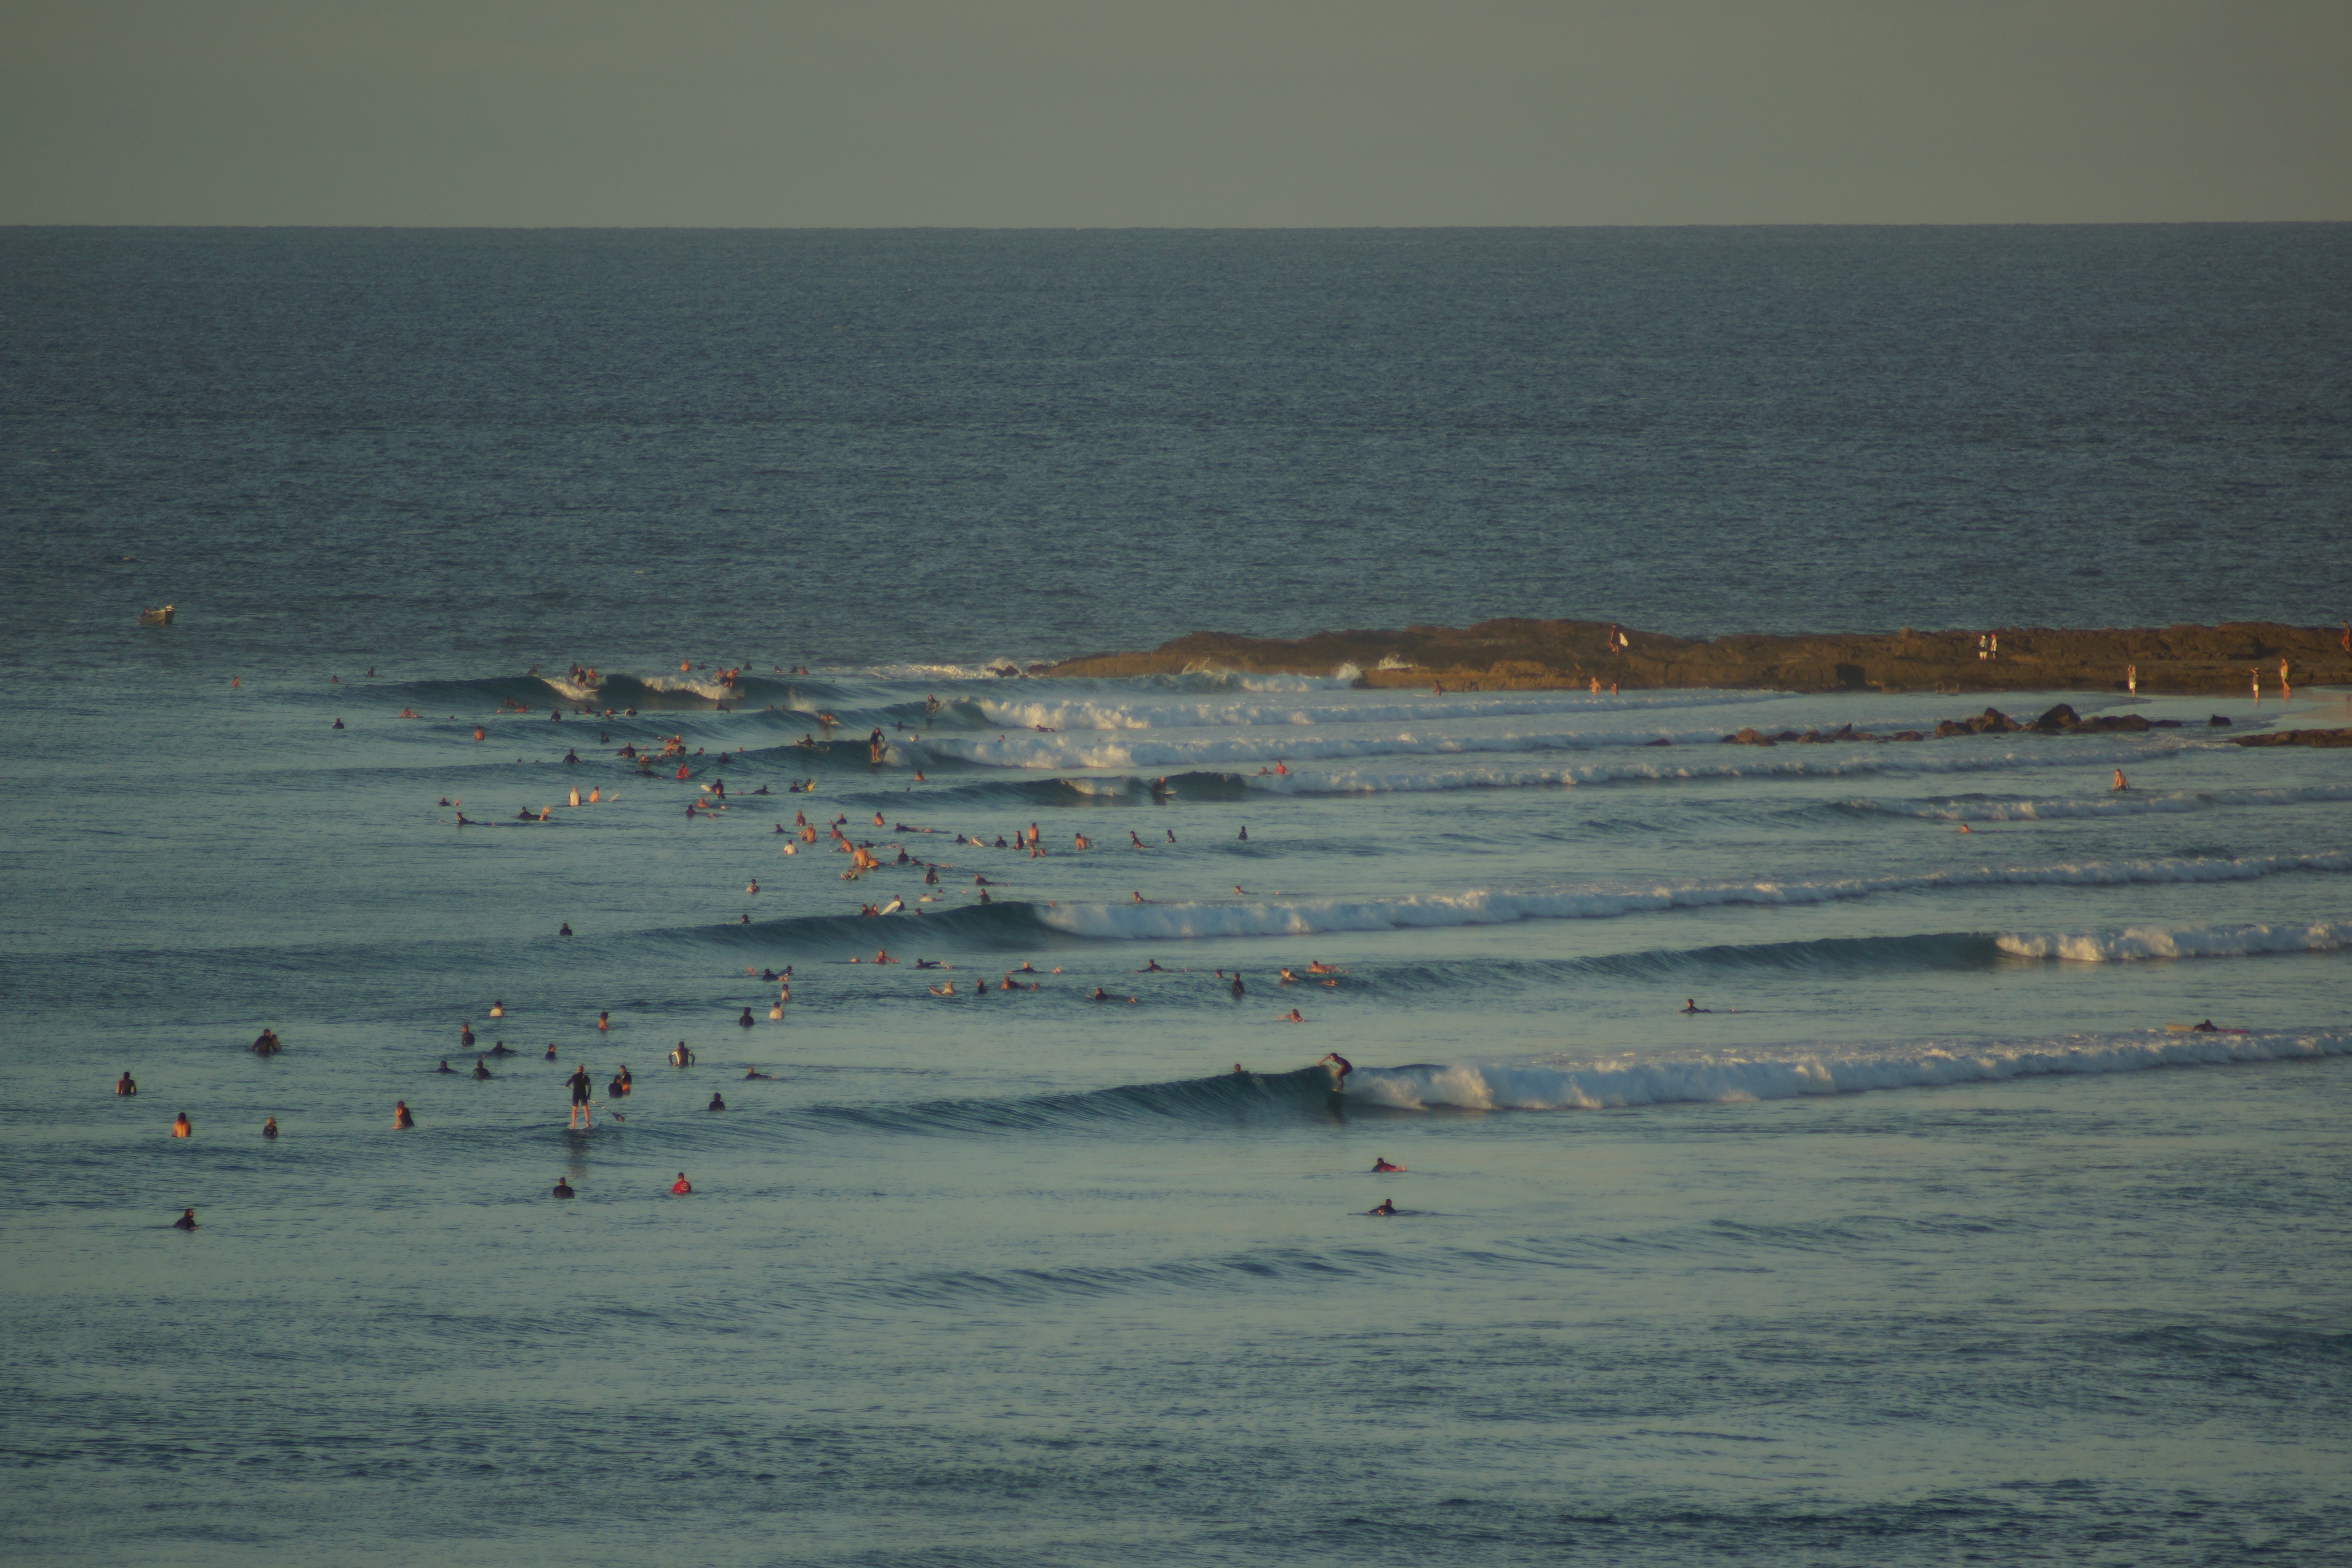
beach, sea, coast, sand, ocean, horizon, shore, wave, bay, body of water, mudflat, wind wave